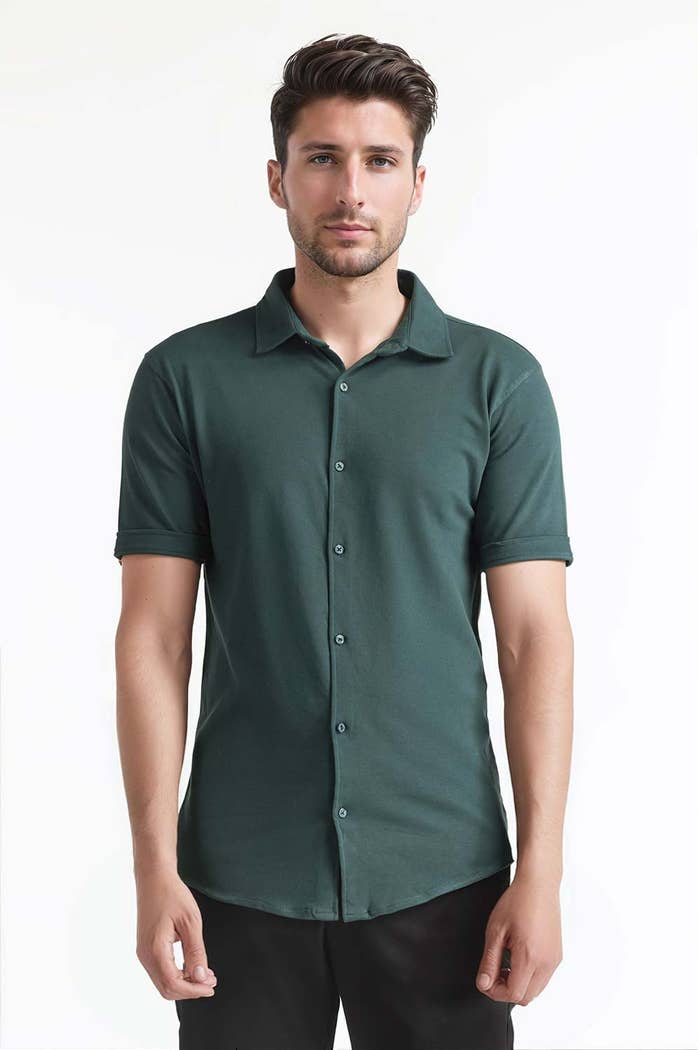
dark green slim fit polo